Hunters Buildings

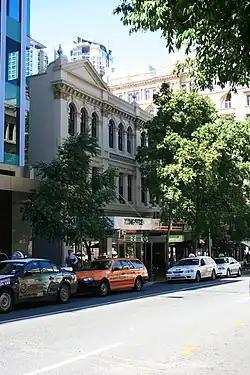
Treasury Chambers (George Street), 2009

Hunters Buildings is a heritage-listed group of commercial buildings at 179–191 George Street (with frontages onto Elizabeth Street), Brisbane City, City of Brisbane, Queensland, Australia. The individual buildings are Treasury Chambers, St Francis House, and Symons Building. They were designed by Richard Gailey and built in 1886 by George Gazzard. They were added to the Queensland Heritage Register on 21 October 1992.